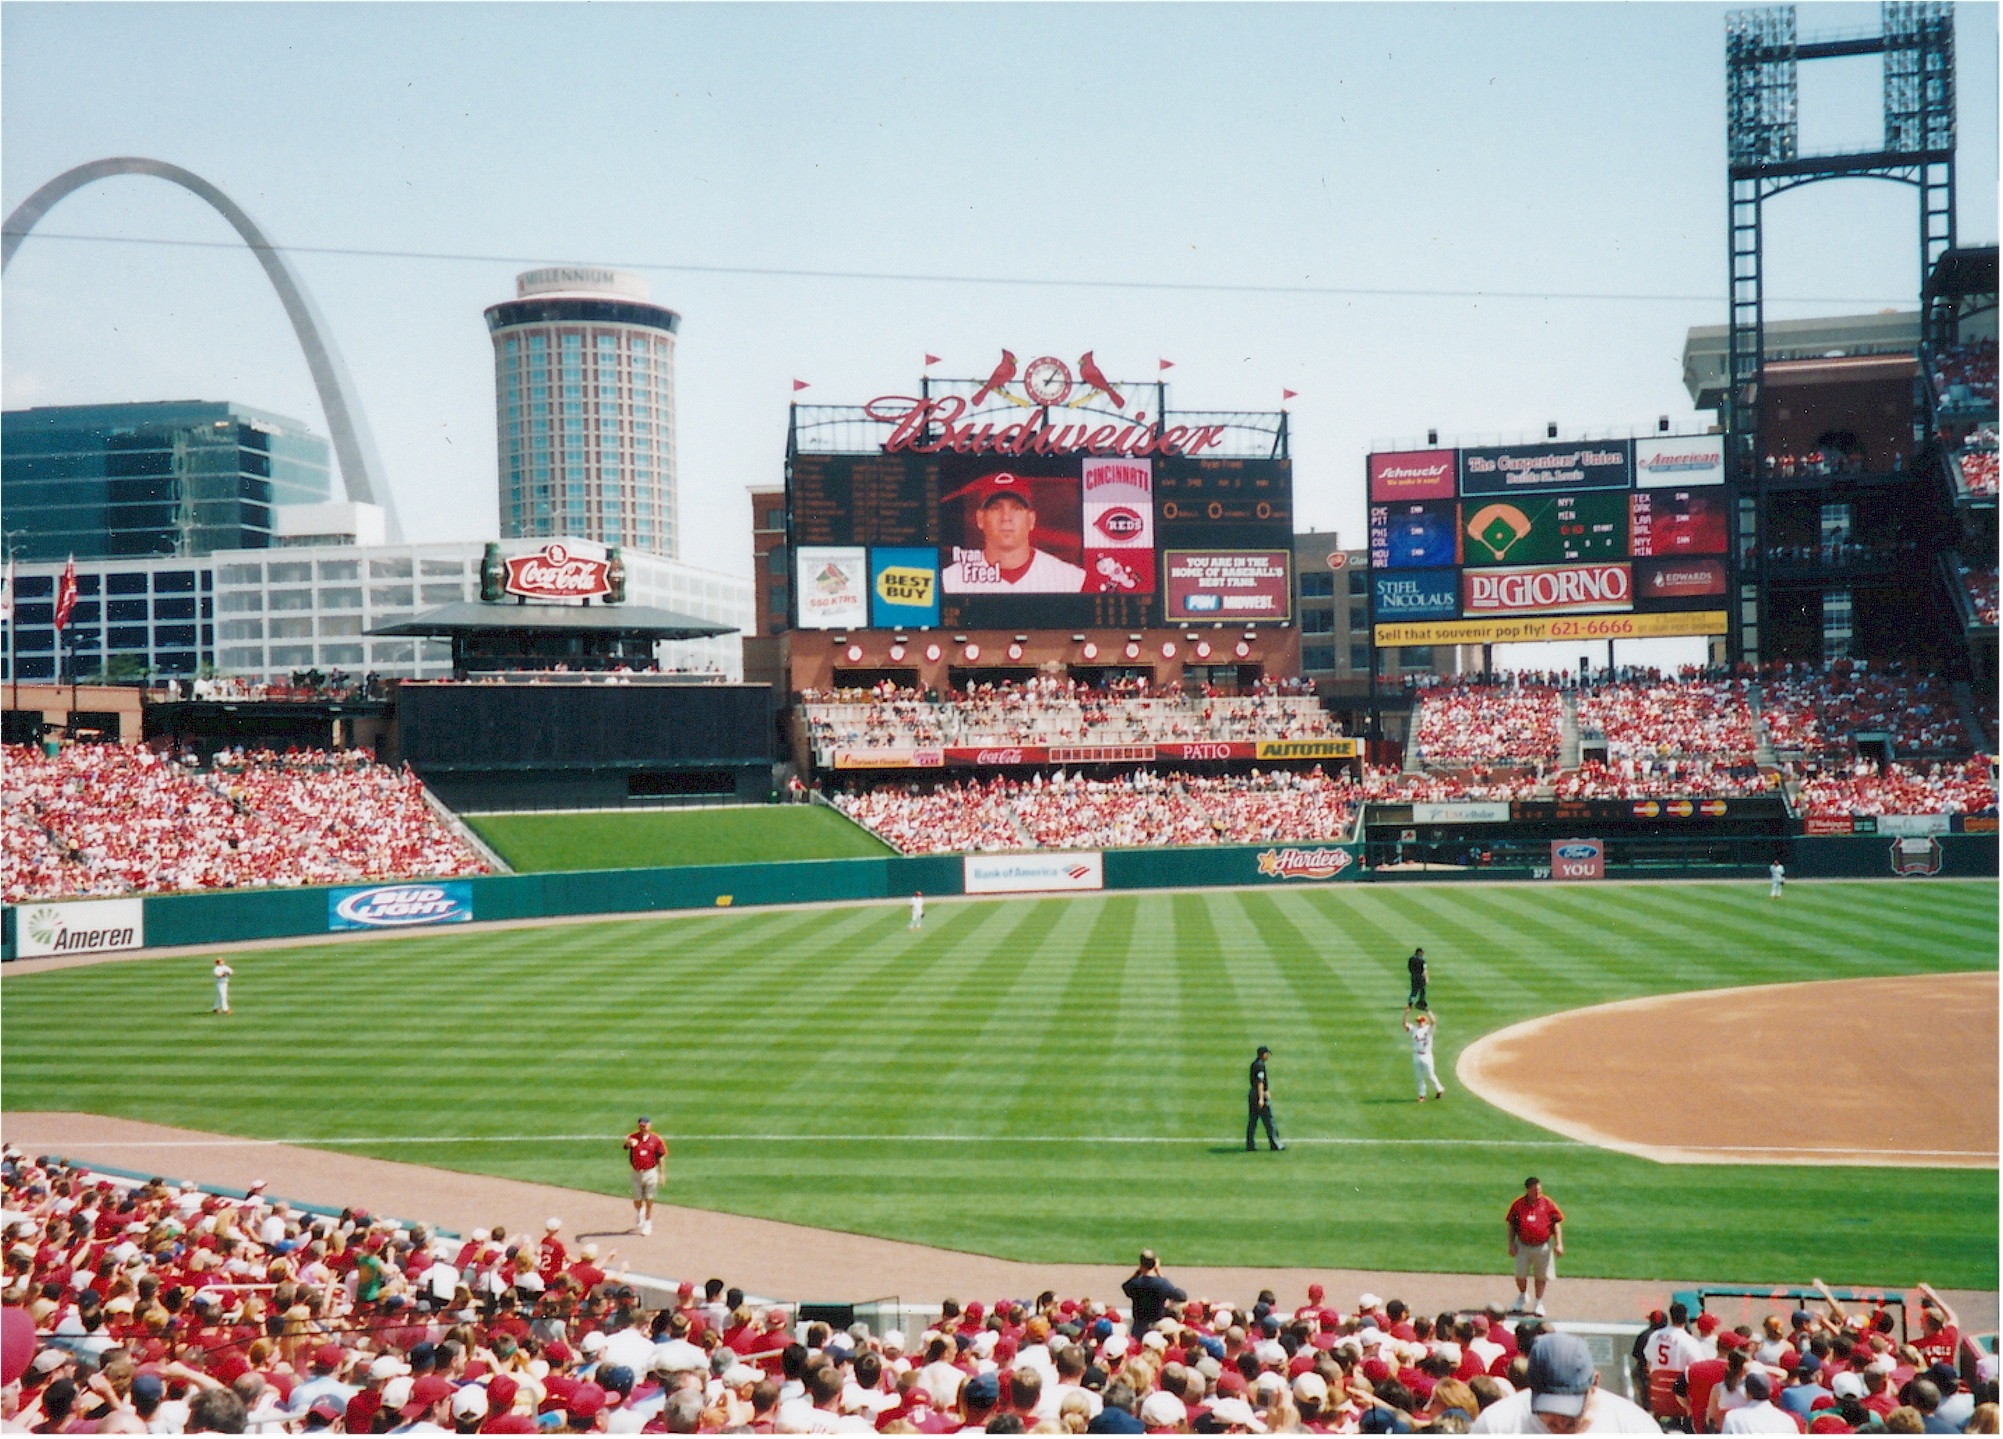
structure, baseball, field, game, crowd, park, stadium, baseball field, cards, fun, sports, ball, players, redbirds, athlete, busch, saint louis, baseball park, cardinals, major league baseball, sport venue, soccer specific stadium